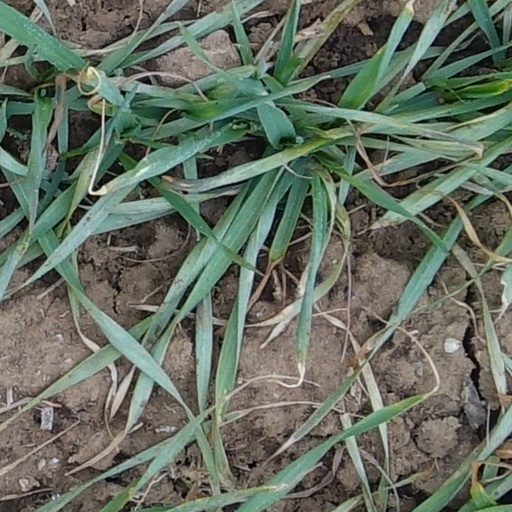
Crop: wheat